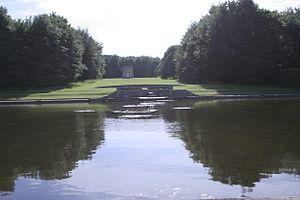
Orgueil et Quiproquos est une série télévisée britannique en quatre parties, tournée pour la chaîne ITV et diffusée pour la première fois en 2008 au Royaume-Uni. En juillet 2012, Arte termine par cette mini-série un cycle consacré à Jane Austen qui a commencé par la diffusion de la version BBC datant de 1995 d'Orgueil et Préjugés.